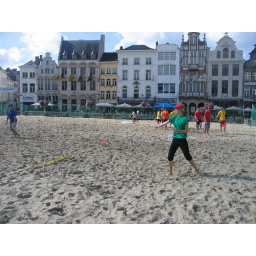
Second edition of the freespect beach tournament in Mechelen&amp;quot;Smack The Beach Up&amp;quot;this time it was a hat tournament.